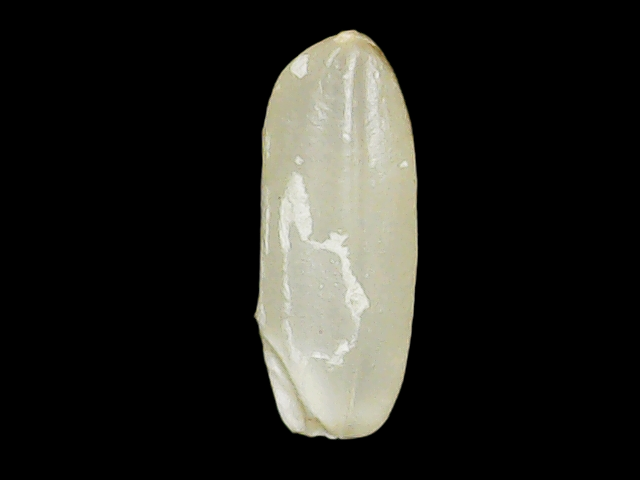
Rice variety: Binadhan23